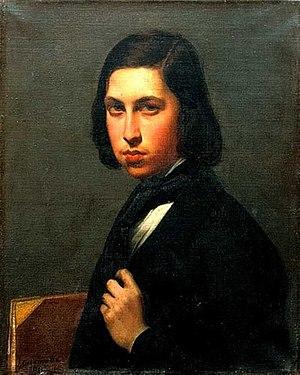
Le portrait est réalisé par la peintre et graveuse Joséphine Raoul-Rochette (1817-1893), épouse de Luigi Calamatta, artiste-peintre. Elle est l'élève de Jean-Auguste-Dominique Ingres, petite-fille du sculpteur Jean-Antoine Houdon et belle-mère de Maurice Sand. Celui-ci est le fils aîné de George Sand (1804-1876) et du baron Casimir Dudevant (1795-1871).
Jean-François-Maurice-Arnauld, baron Dudevant, dit Maurice Sand, né le 30 juin 1823 à Paris et mort le 4 septembre 1889 à Nohant-Vic, est un écrivain, entomologiste et peintre français. Il est le fils de George Sand.
George Sand [ ʒɔʁʒ sɑ̃ːd], pseudonyme d'Amantine Aurore Lucile Dupin, par mariage baronne Dudevant, est une romancière, dramaturge, épistolière, critique littéraire et journaliste française, née à Paris le 1ᵉʳ juillet 1804 et morte au château de Nohant-Vic le 8 juin 1876. Elle compte parmi les écrivains les plus prolifiques, avec plus de 70 romans à son actif et 50 volumes d'œuvres diverses dont des nouvelles, des contes, des pièces de théâtre et des textes politiques.
Joséphine Calamatta, née Anne Joséphine Cécile Raoul-Rochette à Paris le 1ᵉʳ mars 1817 et morte au même lieu le 10 décembre 1893, est une artiste peintre et graveuse française.